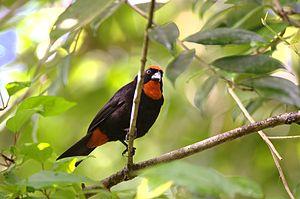
Le Pèrenoir de Porto Rico, aussi appelé Sporophille de Porto Rico, est une petite espèce de passereaux endémique de l’archipel de Porto Rico et un des trois membres du genre Loxigilla.